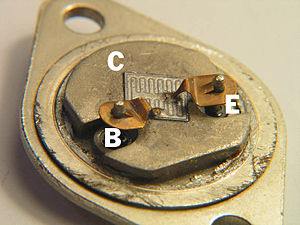
2N3055-familien
En (formentlig ældre) 2N3055 med fjernet top, så 2N3055-chippen kan ses.
2N3055-familien omfatter bipolare transistorer, som er baseret på mikrochips, der deler egenskaber. Ifølge JEDEC JESD370B fra 1982 hedder den husuafhængige 2N3055-families mikrochip 2C3055. 2N3055-familien er bipolare transistor baseret på silicium og er af polariteten NPN.